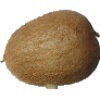
Label: kiwi